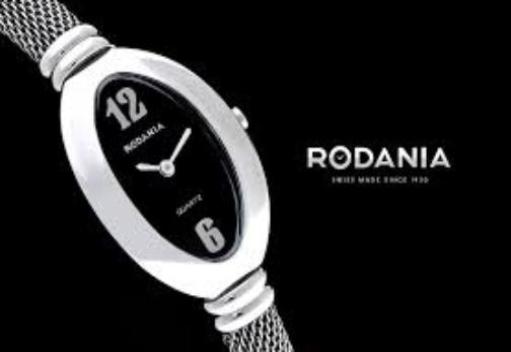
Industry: Clothes